Abdulrahman bin Hamad bin Jassim bin Hamad Al Thani

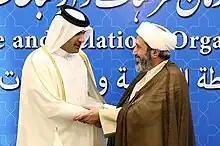
Abdulrahman bin Hamad bin Jassim bin Hamad Al Thani (left, 2022)

Abdulrahman bin Hamad bin Jassim bin Hamad Al Thani is the Qatari Minister of Culture. He was appointed as minister on 19 October 2021.